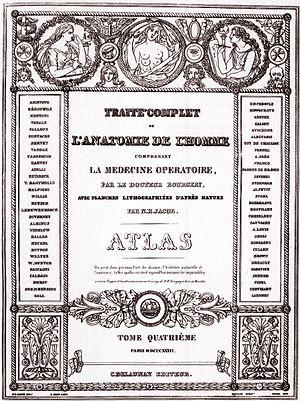
Nicolas Henri Jacob, né à Paris le 6 juin 1782 et mort le 1ᵉʳ février 1871, est un peintre, dessinateur et lithographe français.